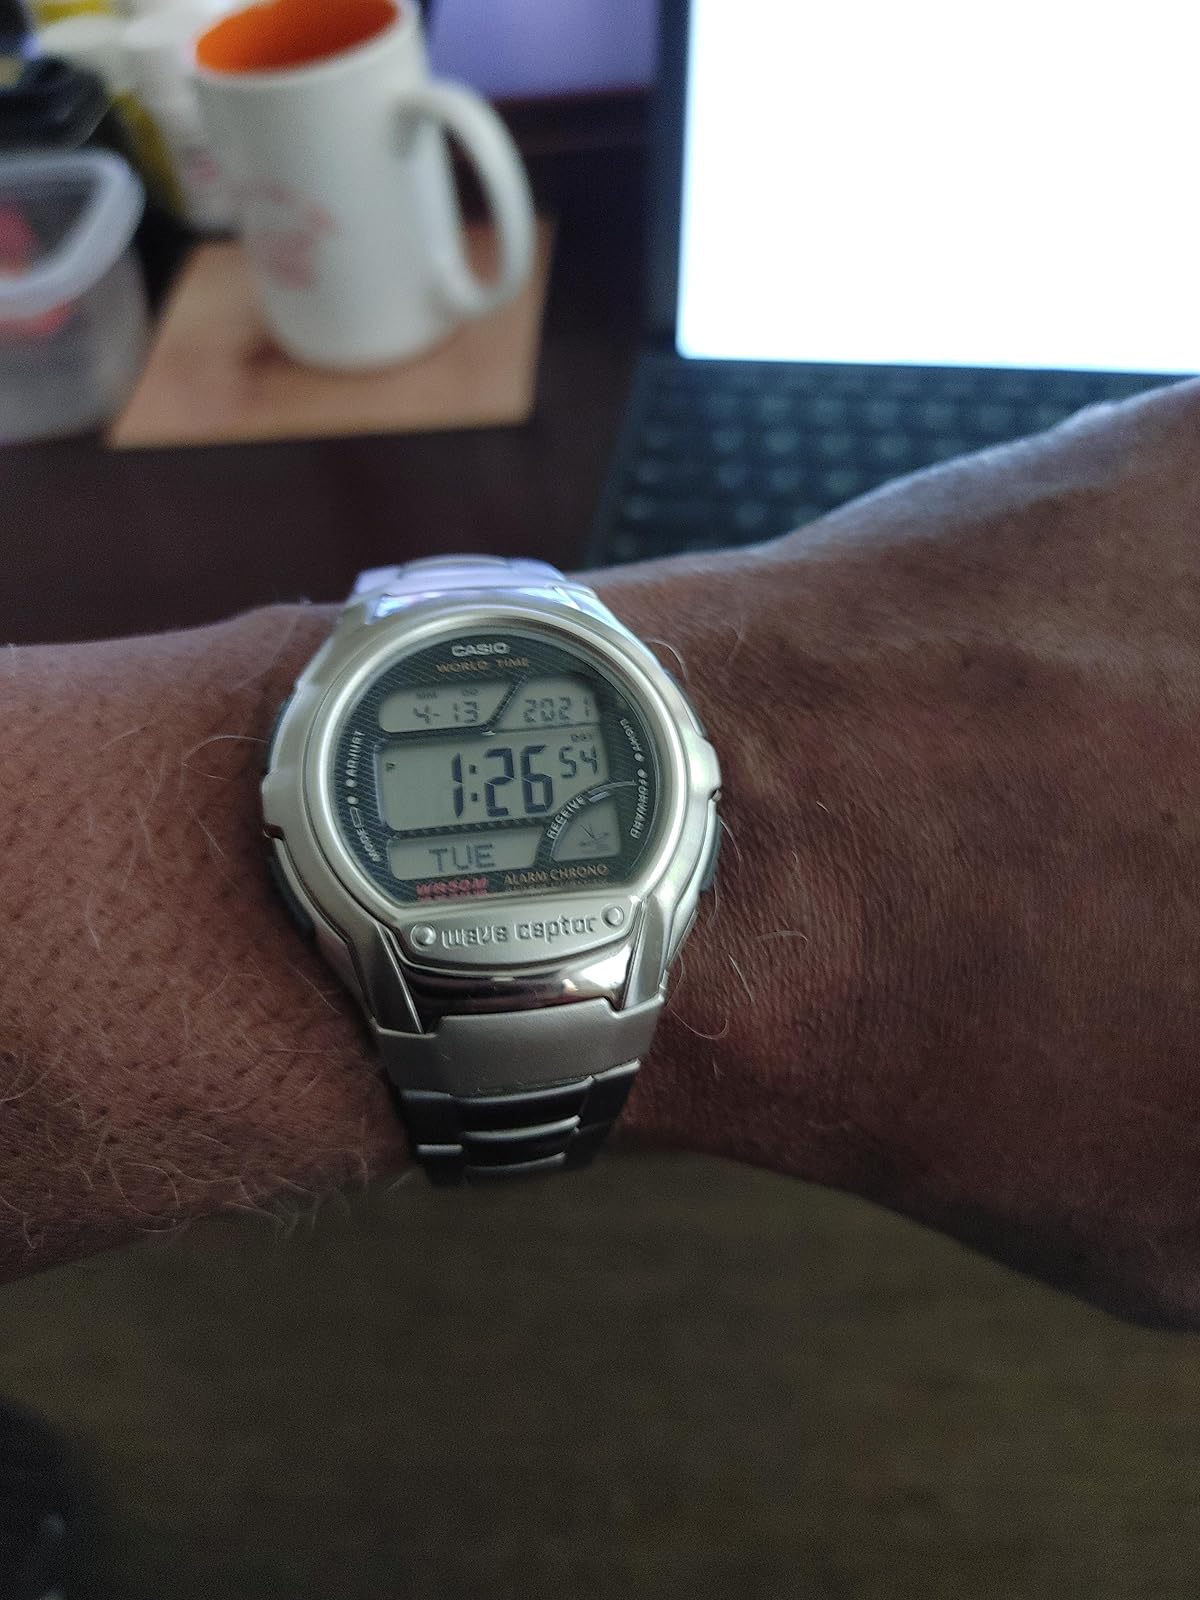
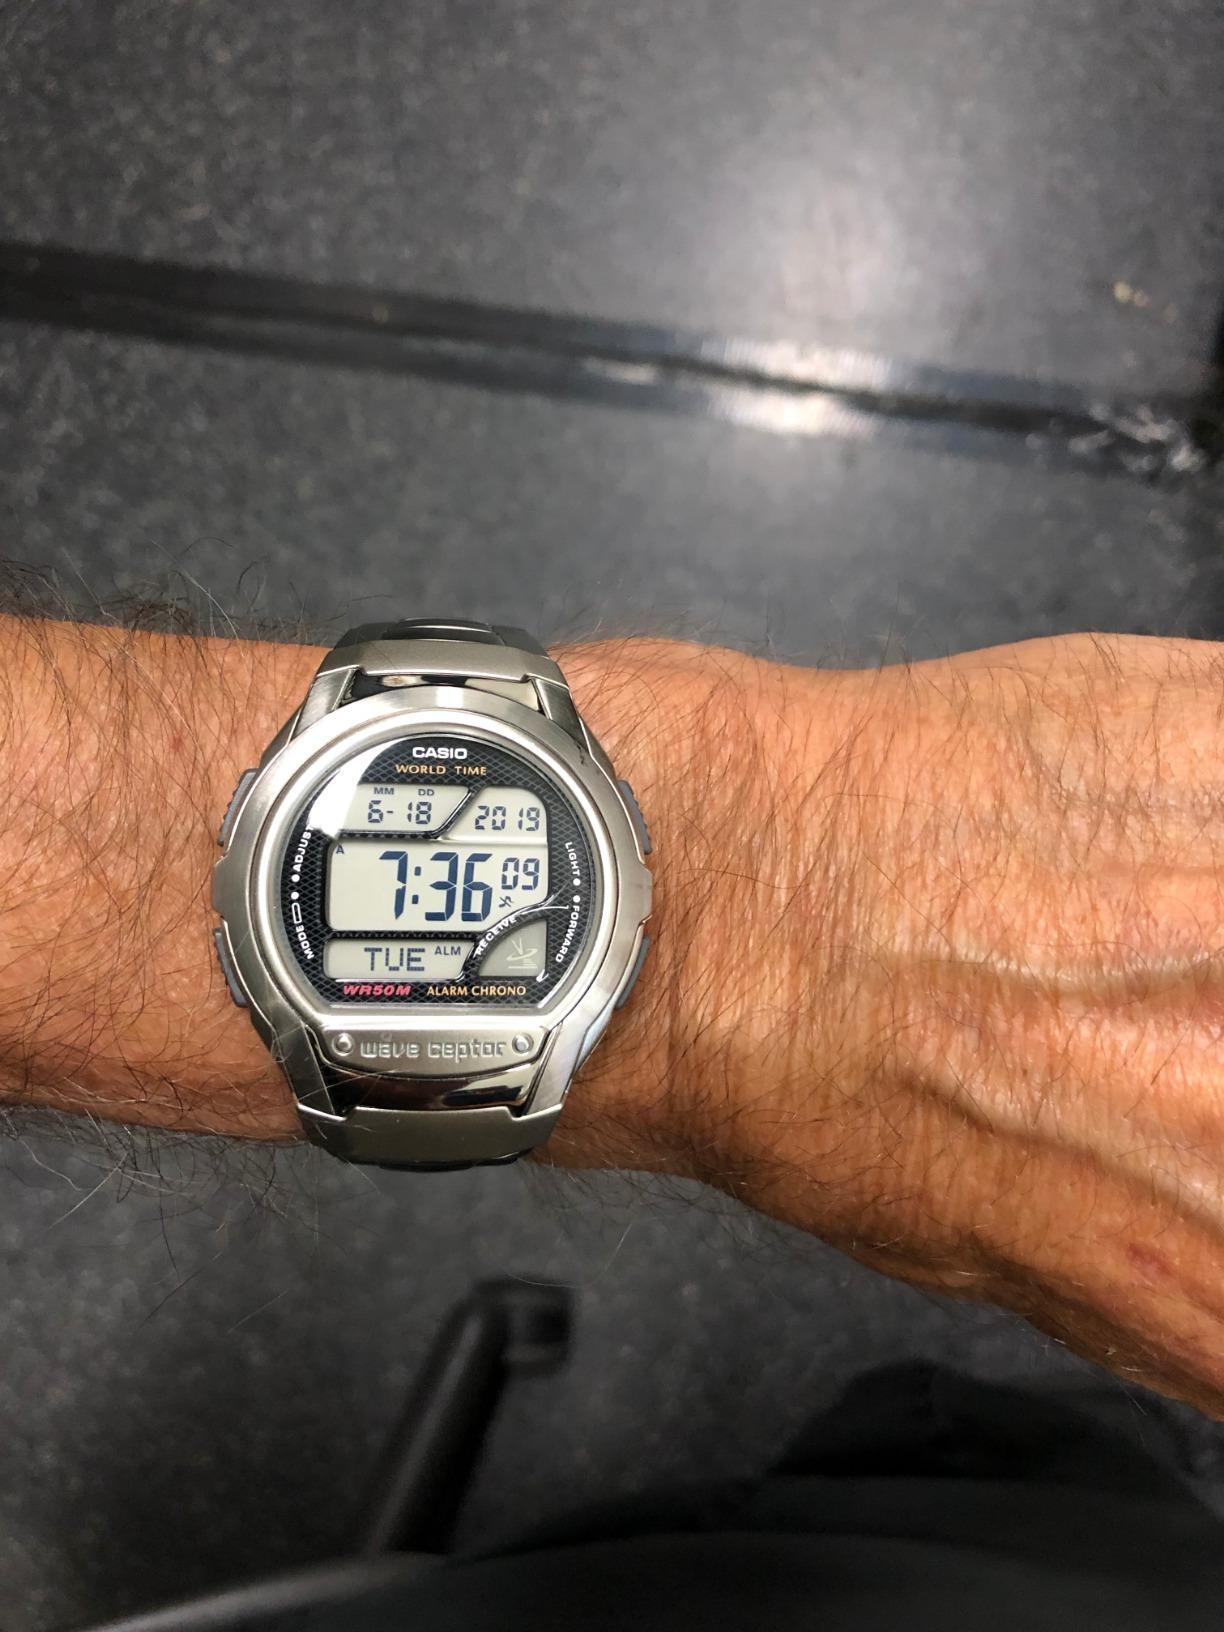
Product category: accessories_watch
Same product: yes